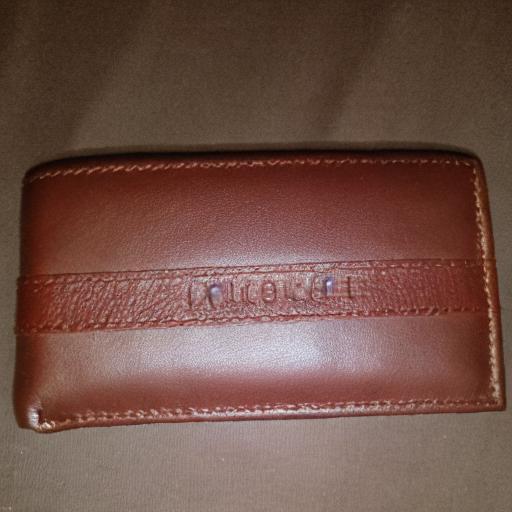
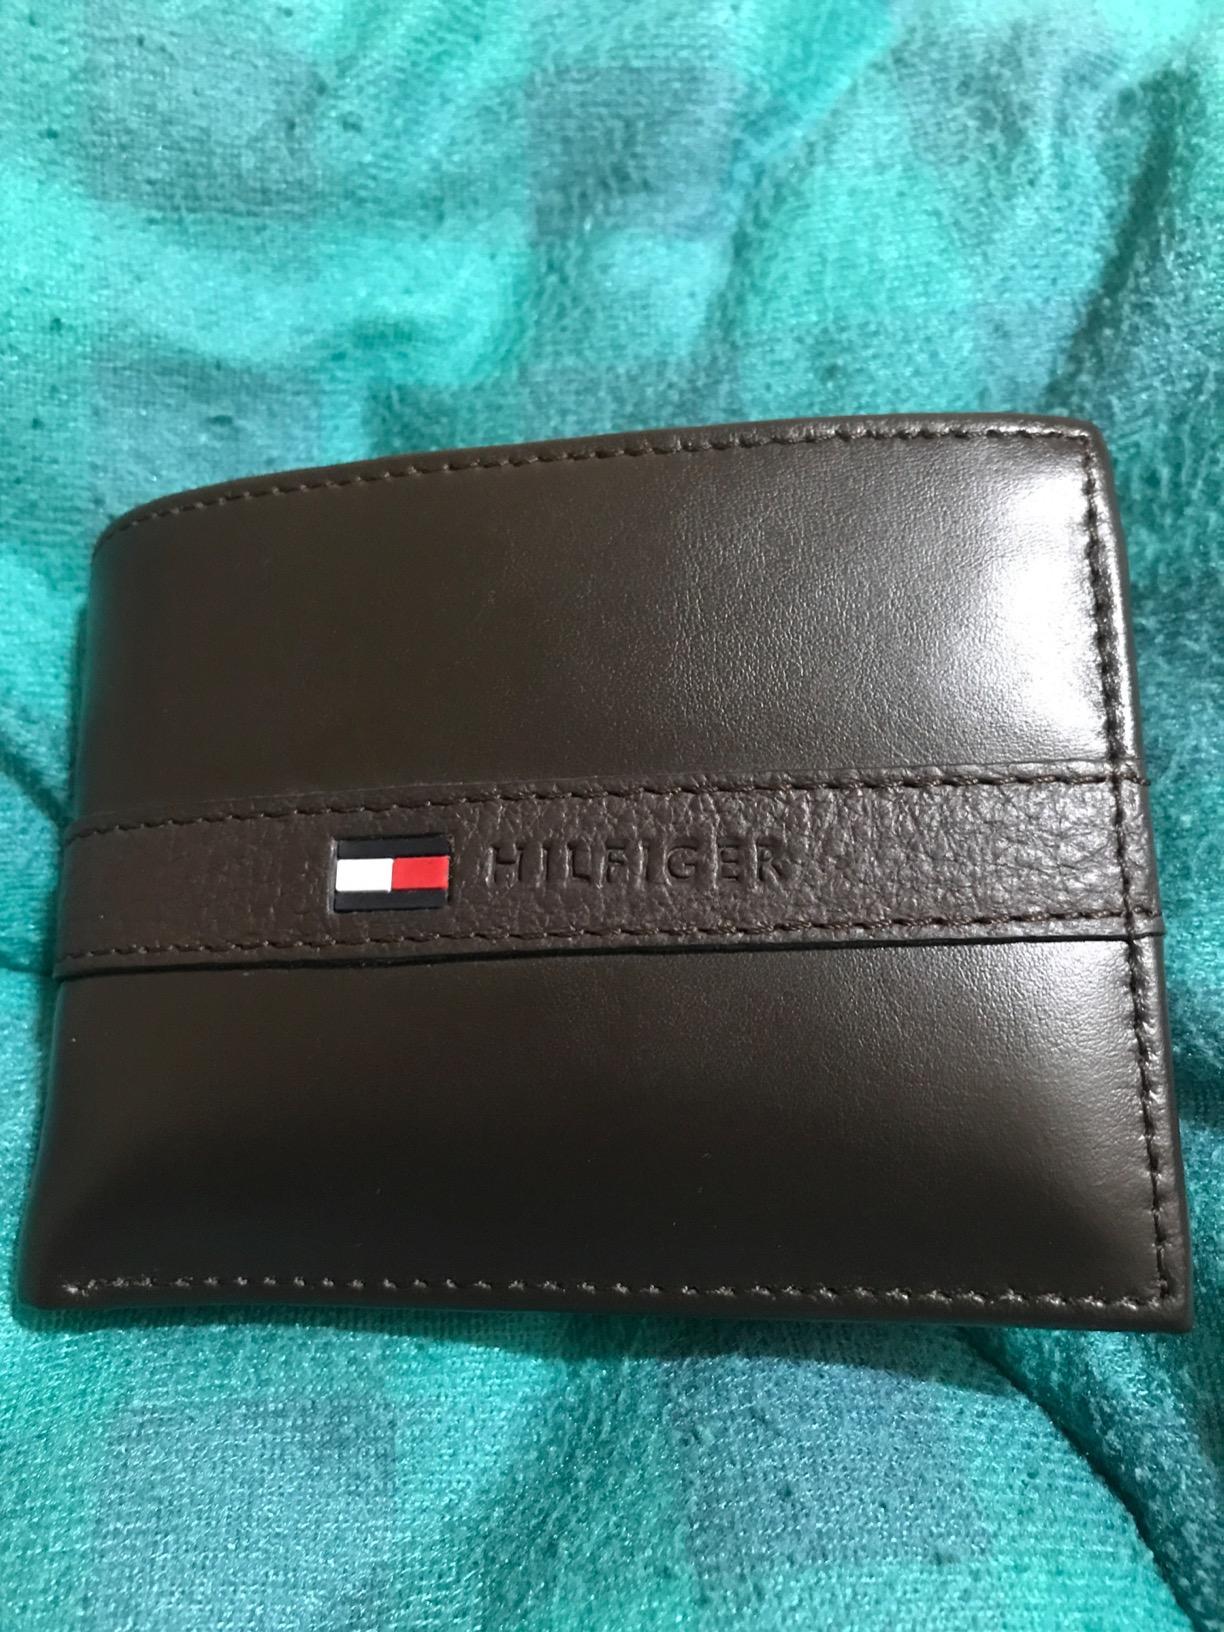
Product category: accessories_wallet
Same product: no